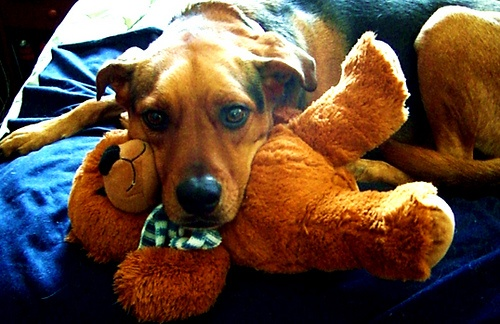
DOG LAYING HIS HEAD ON A STUFFED ANIMAL.
A dog lies on a bed while resting his head on a teddy bear.
A dog rests his head on a stuffed bear.
A picture of a dog laying on a toy.
A dog rests its head on top of a stuffed bear.